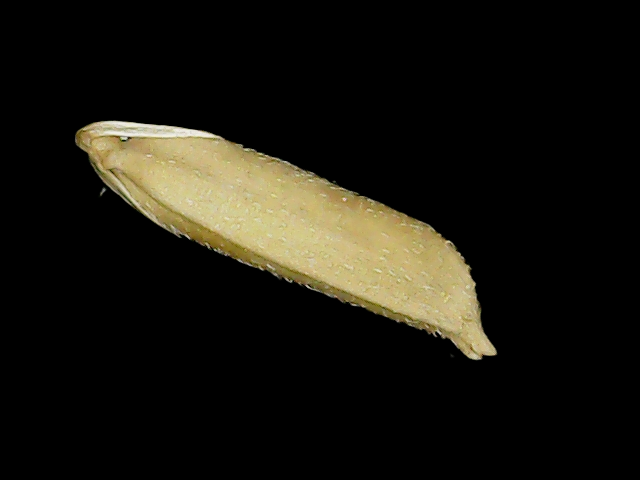
Rice variety: Binadhan07